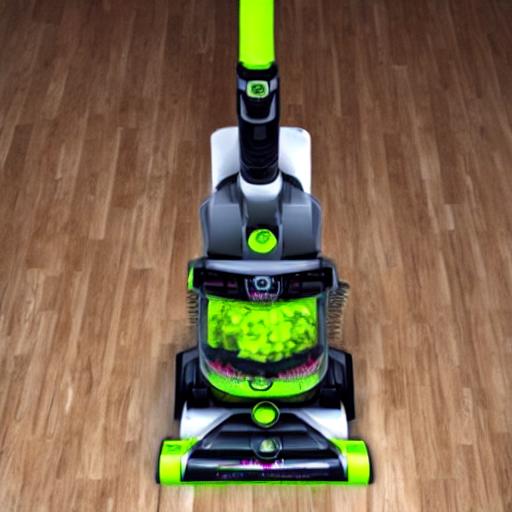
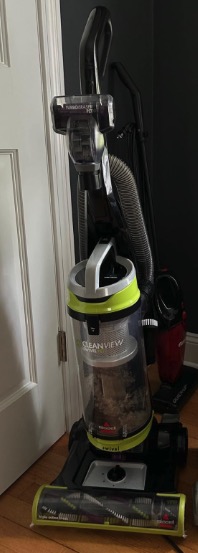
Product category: items_vacuum
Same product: no